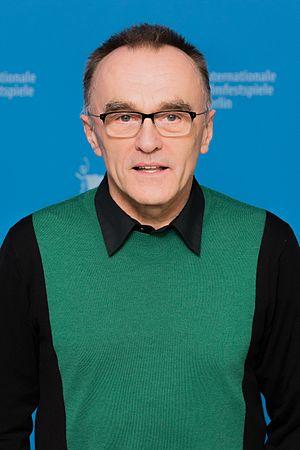
Steve Jobs est un film américain réalisé par Danny Boyle, sorti en 2015. Il est consacré au personnage éponyme interprété par Michael Fassbender, et adapté par Aaron Sorkin de la biographie de Walter Isaacson, publiée en 2011. Le film est composé de trois actes décrivant trois importants lancements commerciaux ayant jalonné entre 1984 et 1998 la carrière de Steve Jobs, mais conserve comme fil conducteur les relations entre Jobs et sa fille Lisa.